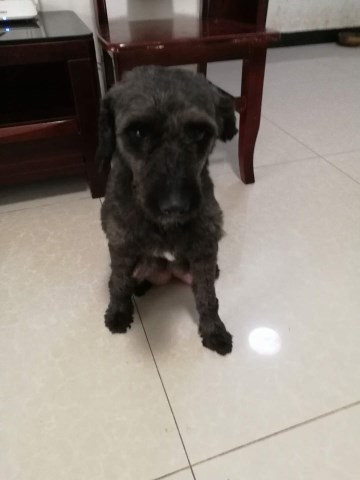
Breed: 7449-n000128-teddy